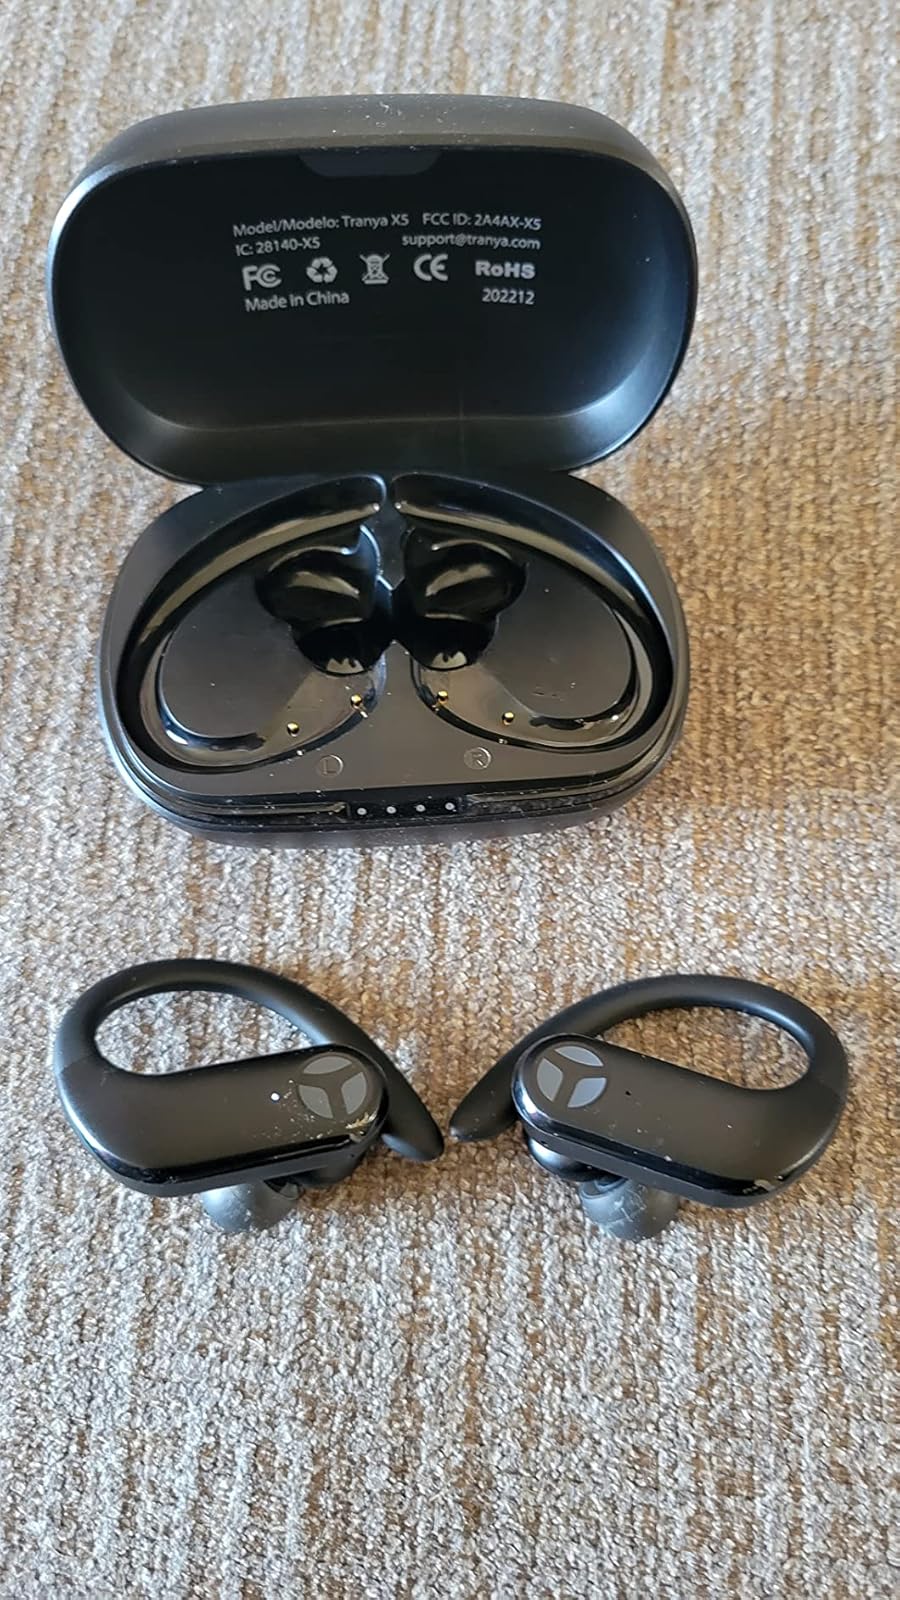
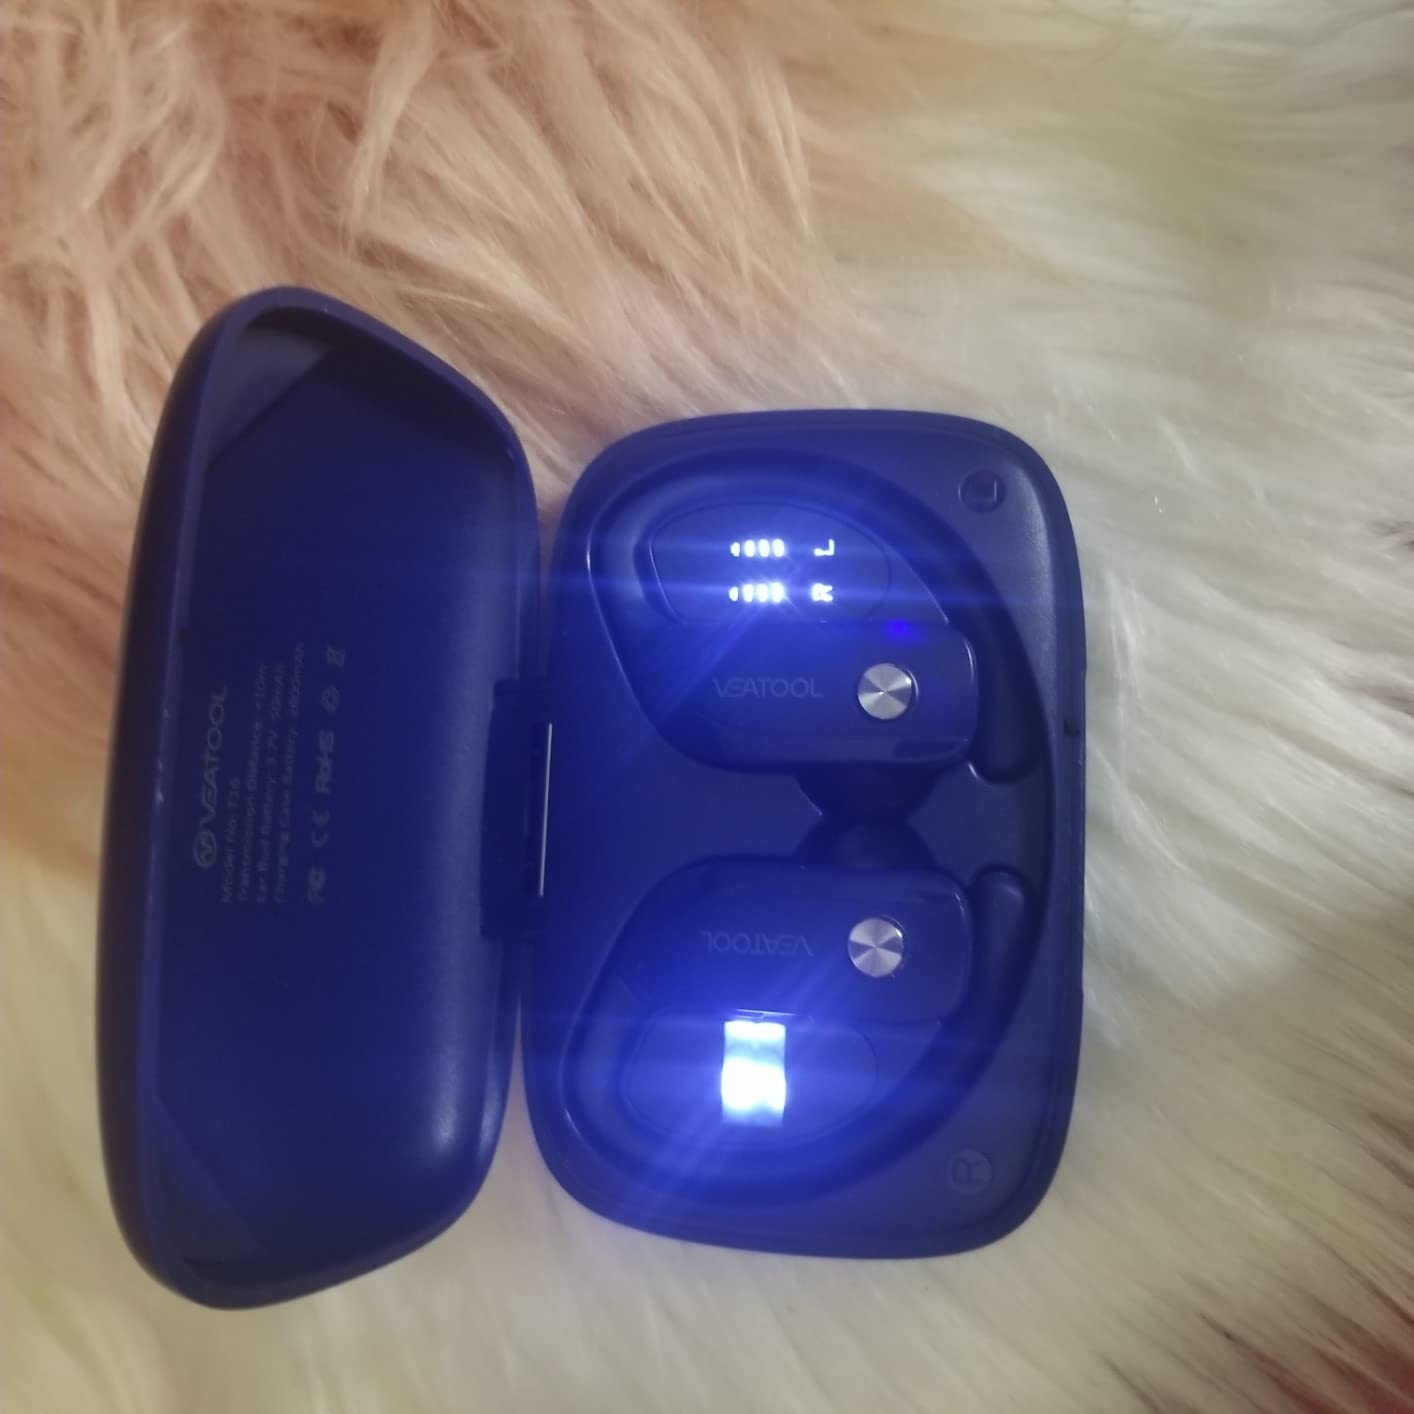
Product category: earbuds
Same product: no